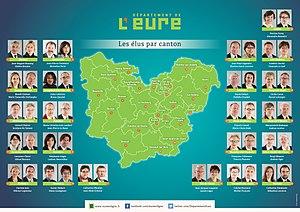
carte des conseillers départementaux de l'Eure par canton
Le conseil départemental de l'Eure est l'assemblée délibérante du département français de l'Eure, collectivité territoriale décentralisée. Son siège se trouve à Évreux.
Les élections départementales françaises de 2015 ont eu lieu les 22 et 29 mars 2015 afin d'élire l'intégralité des conseillers départementaux, pour la première fois au scrutin binominal majoritaire.